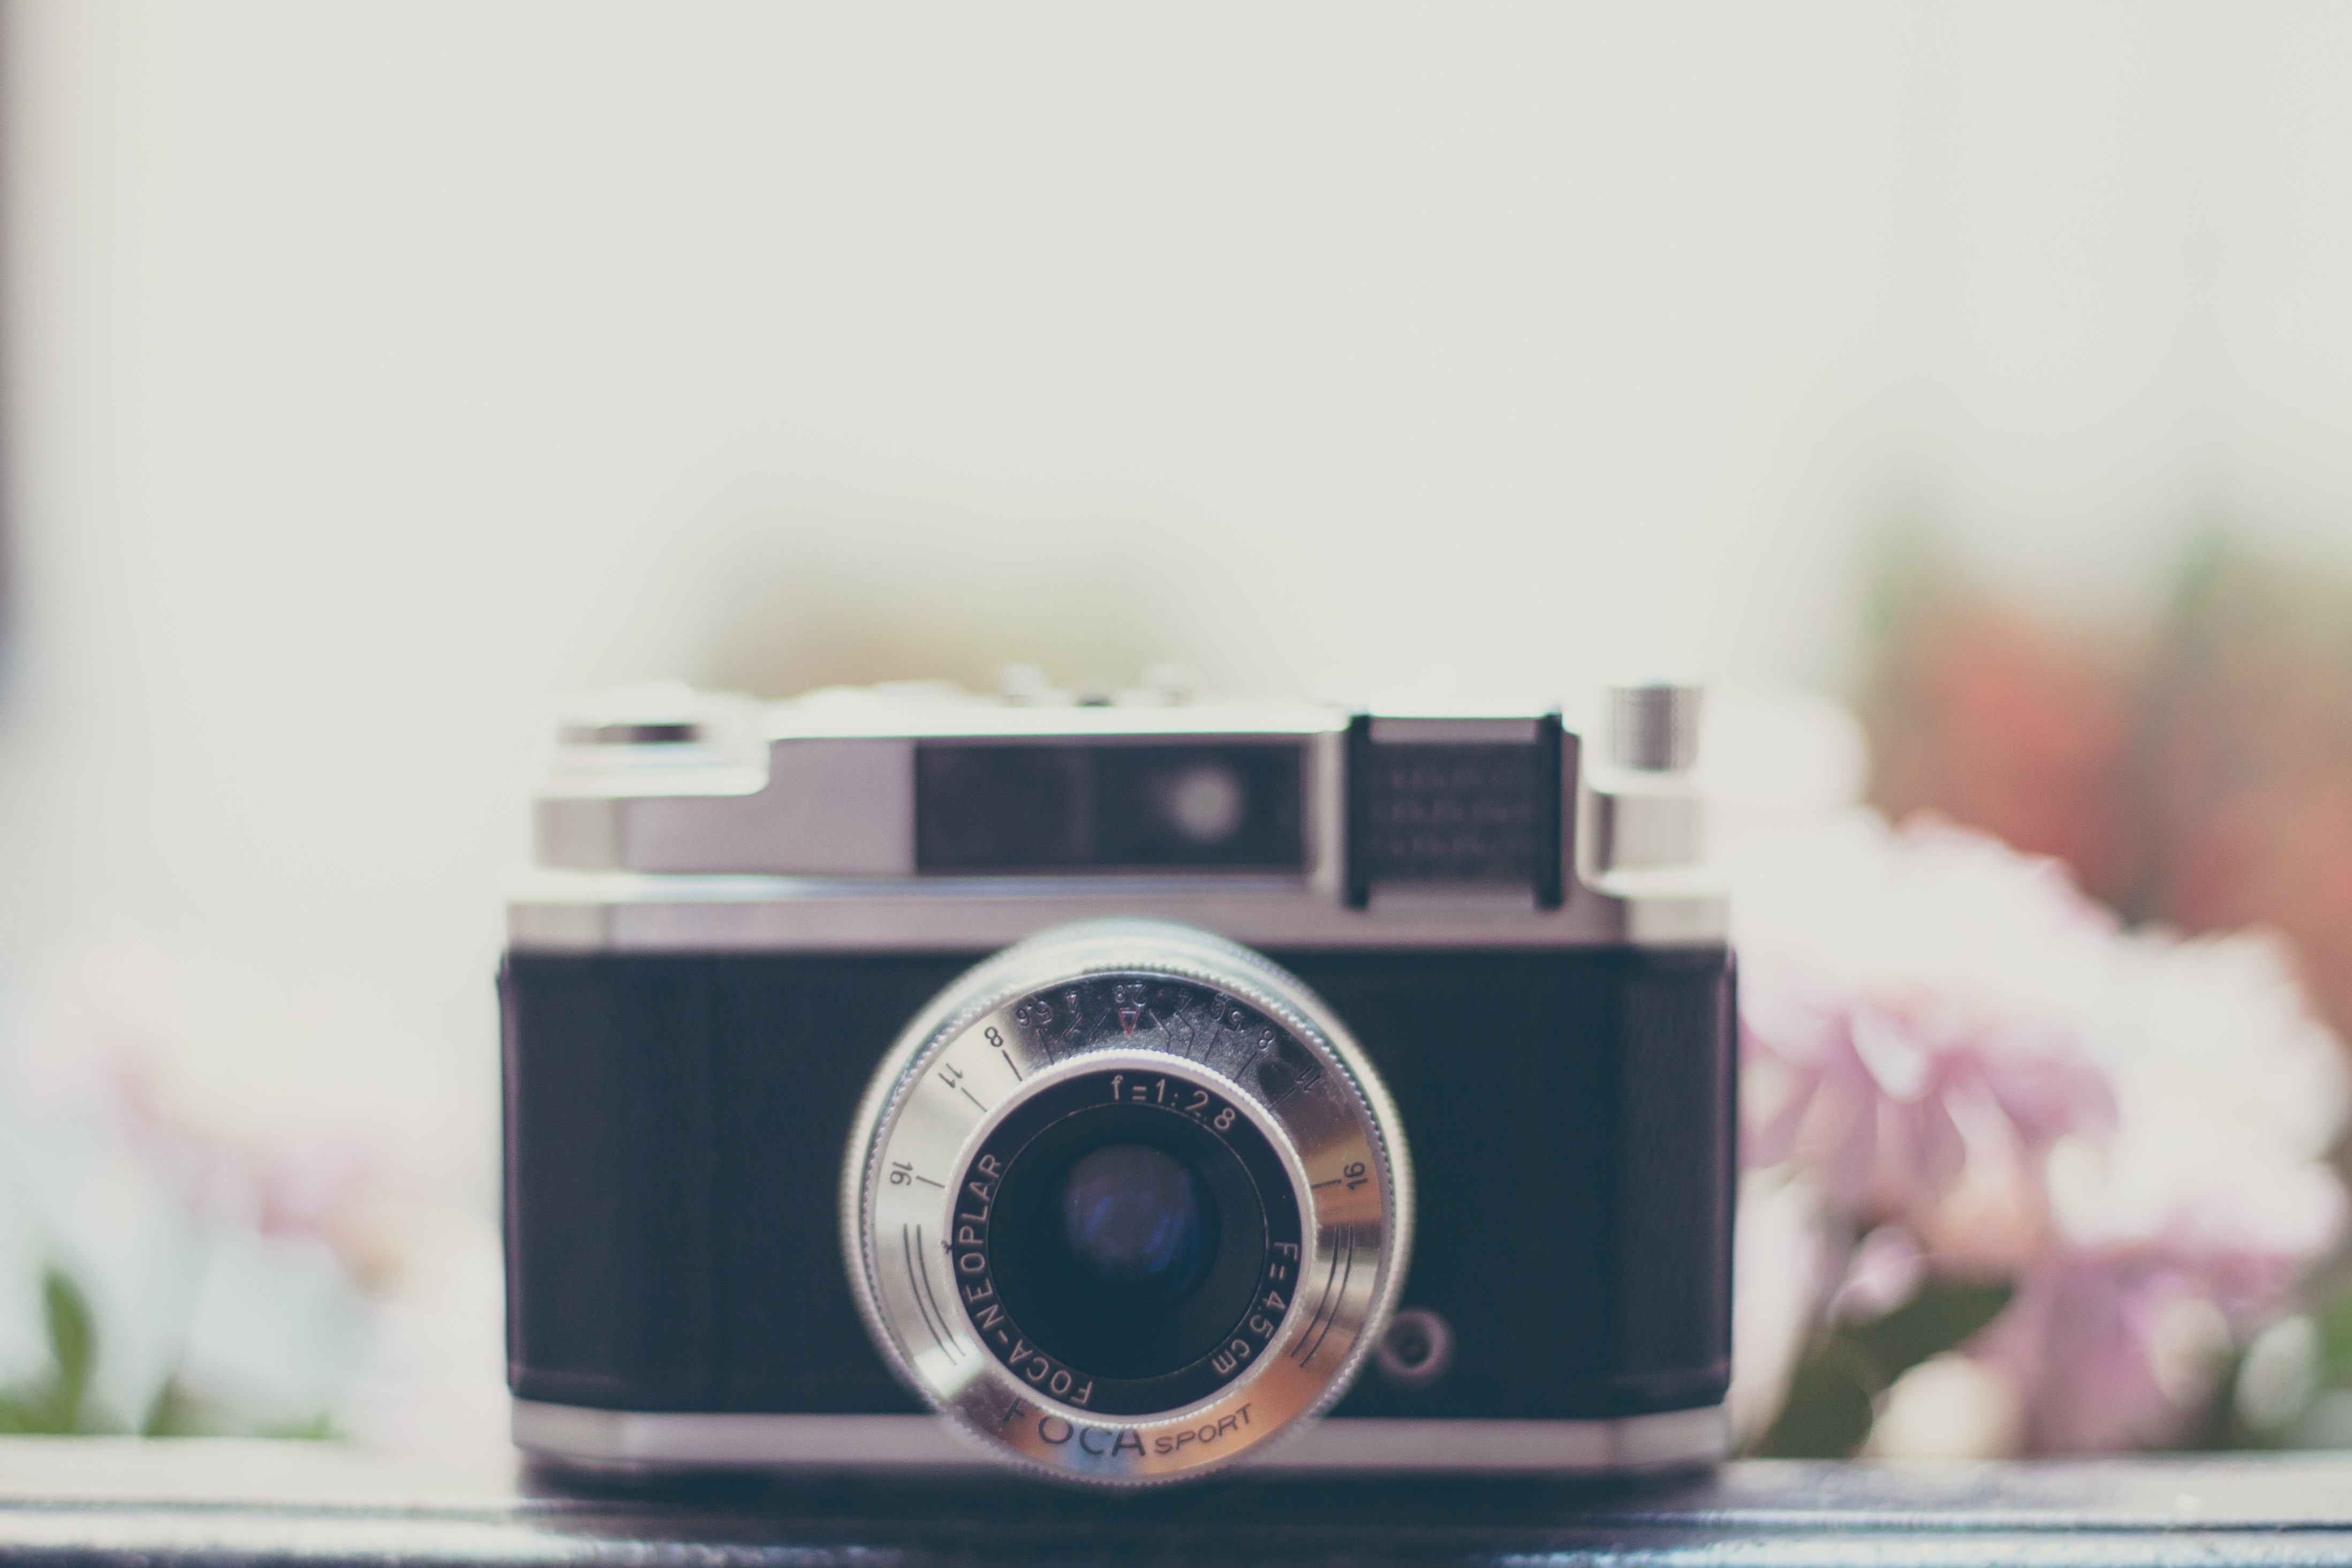
white, camera, photography, vintage, retro, flower, color, product, digital camera, photograph, len, instant camera, single lens reflex camera, cameras optics